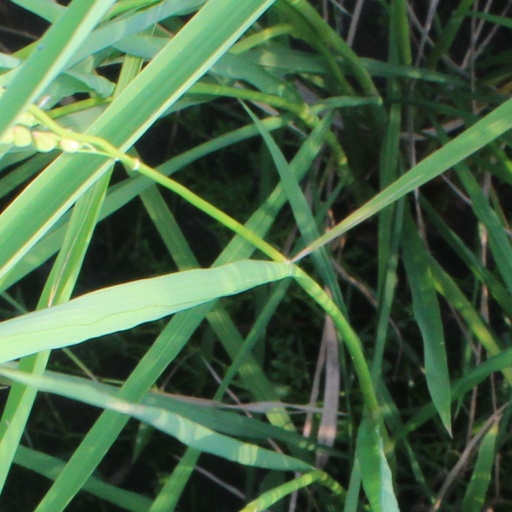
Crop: rice